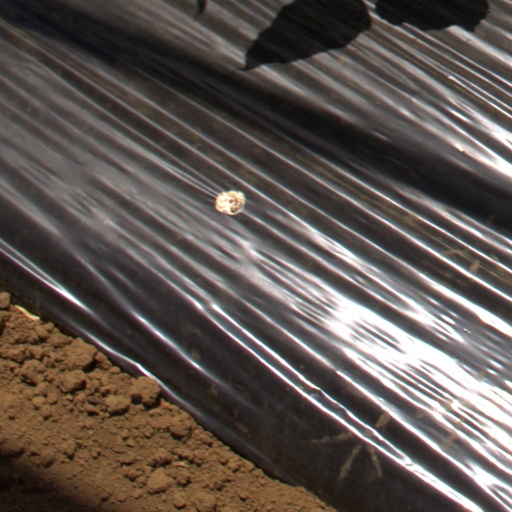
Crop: Jerusalem artichoke